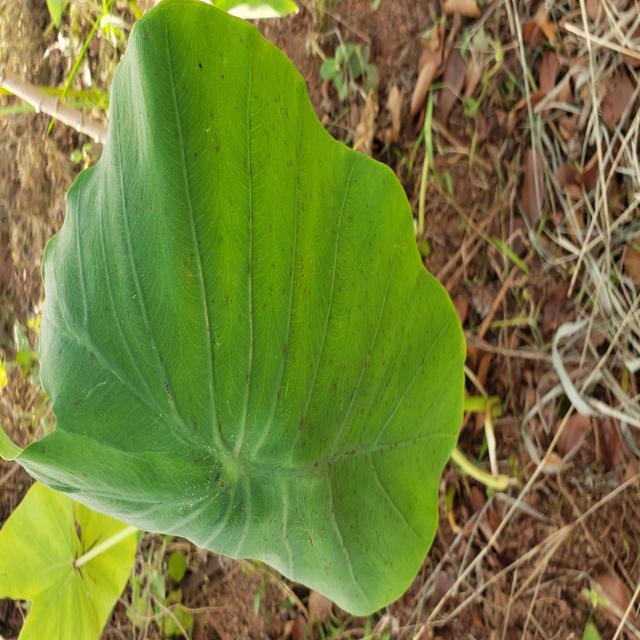
Label: Healthy